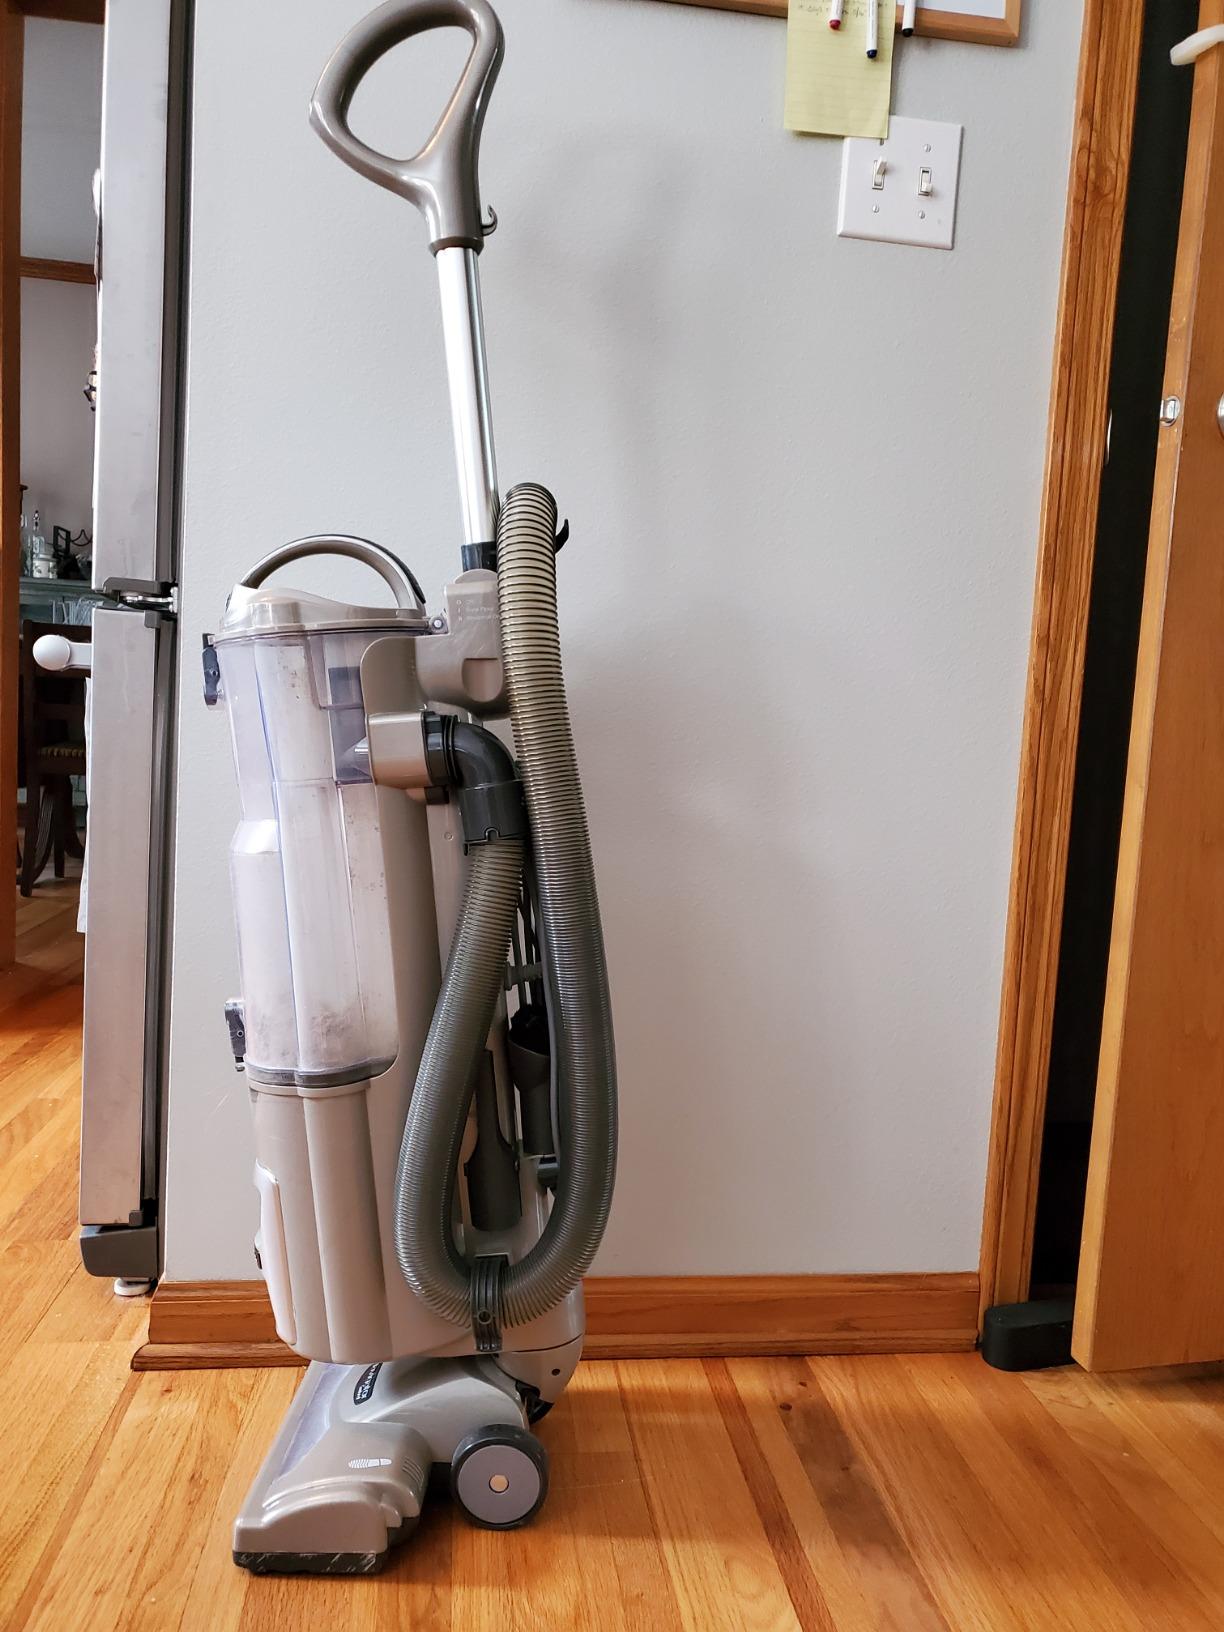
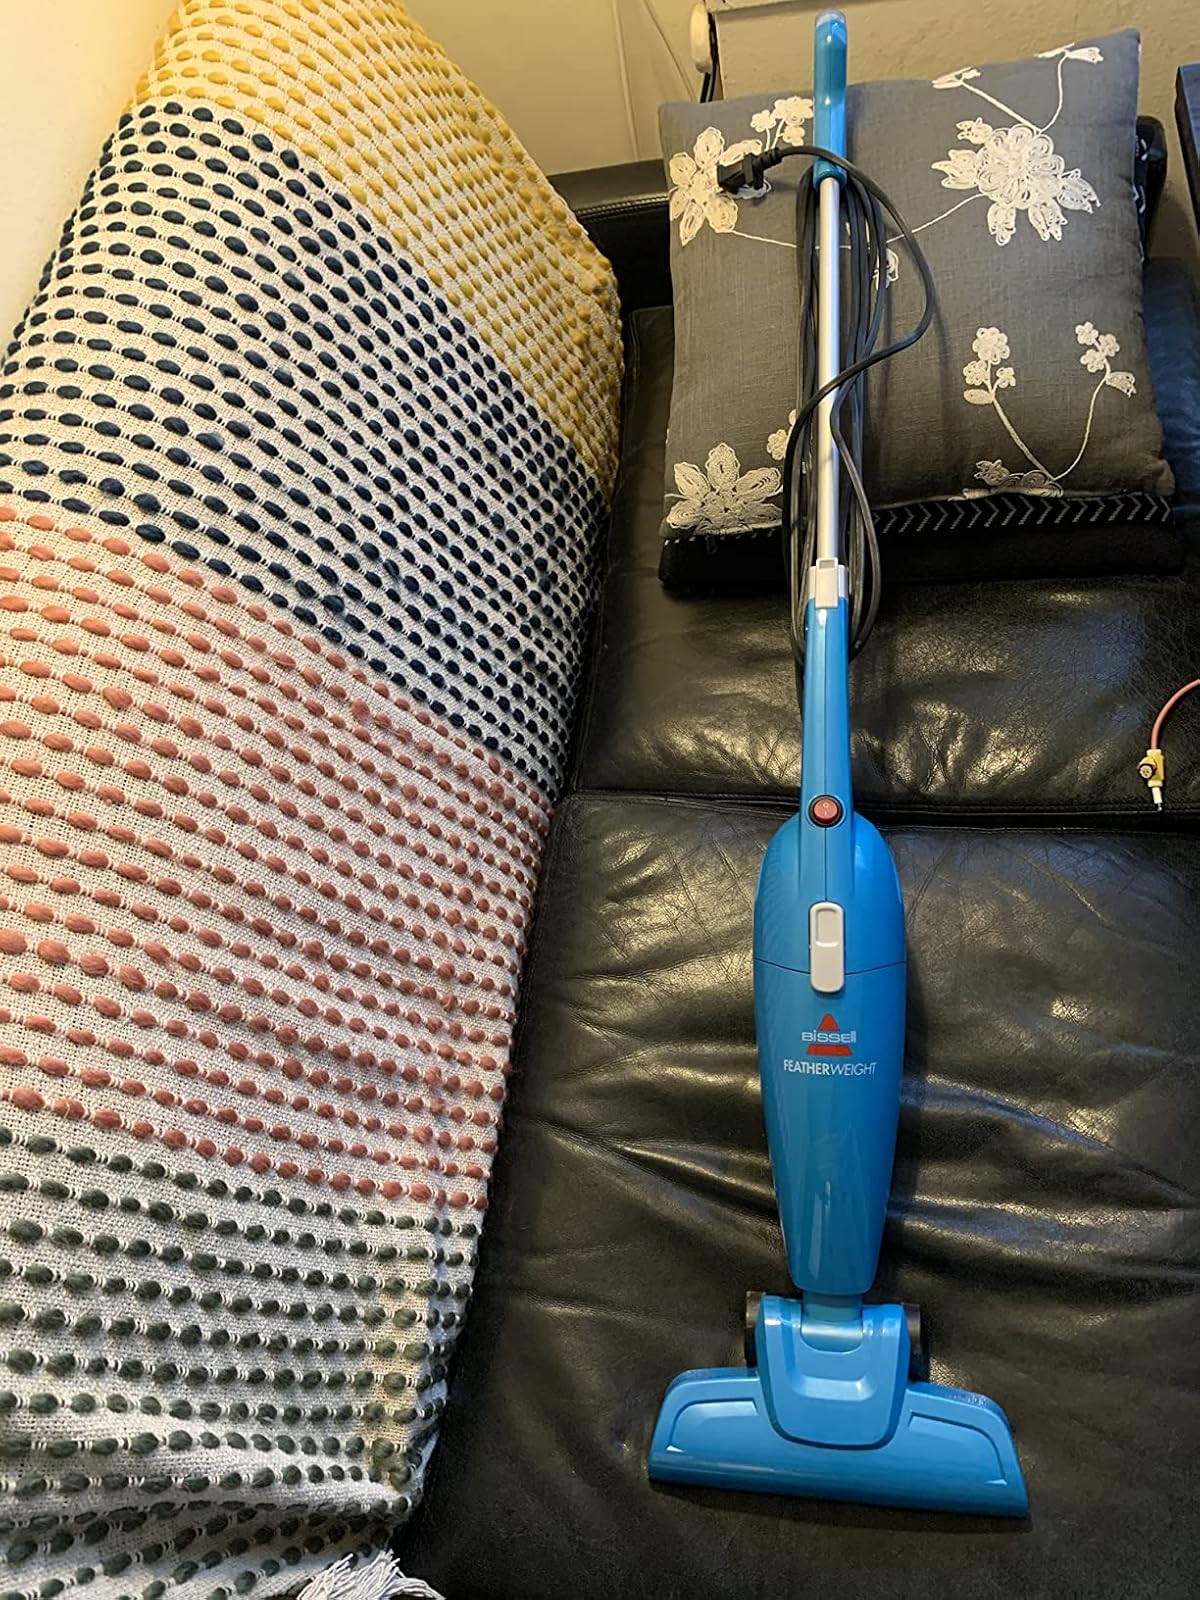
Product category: items_vacuum
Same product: no